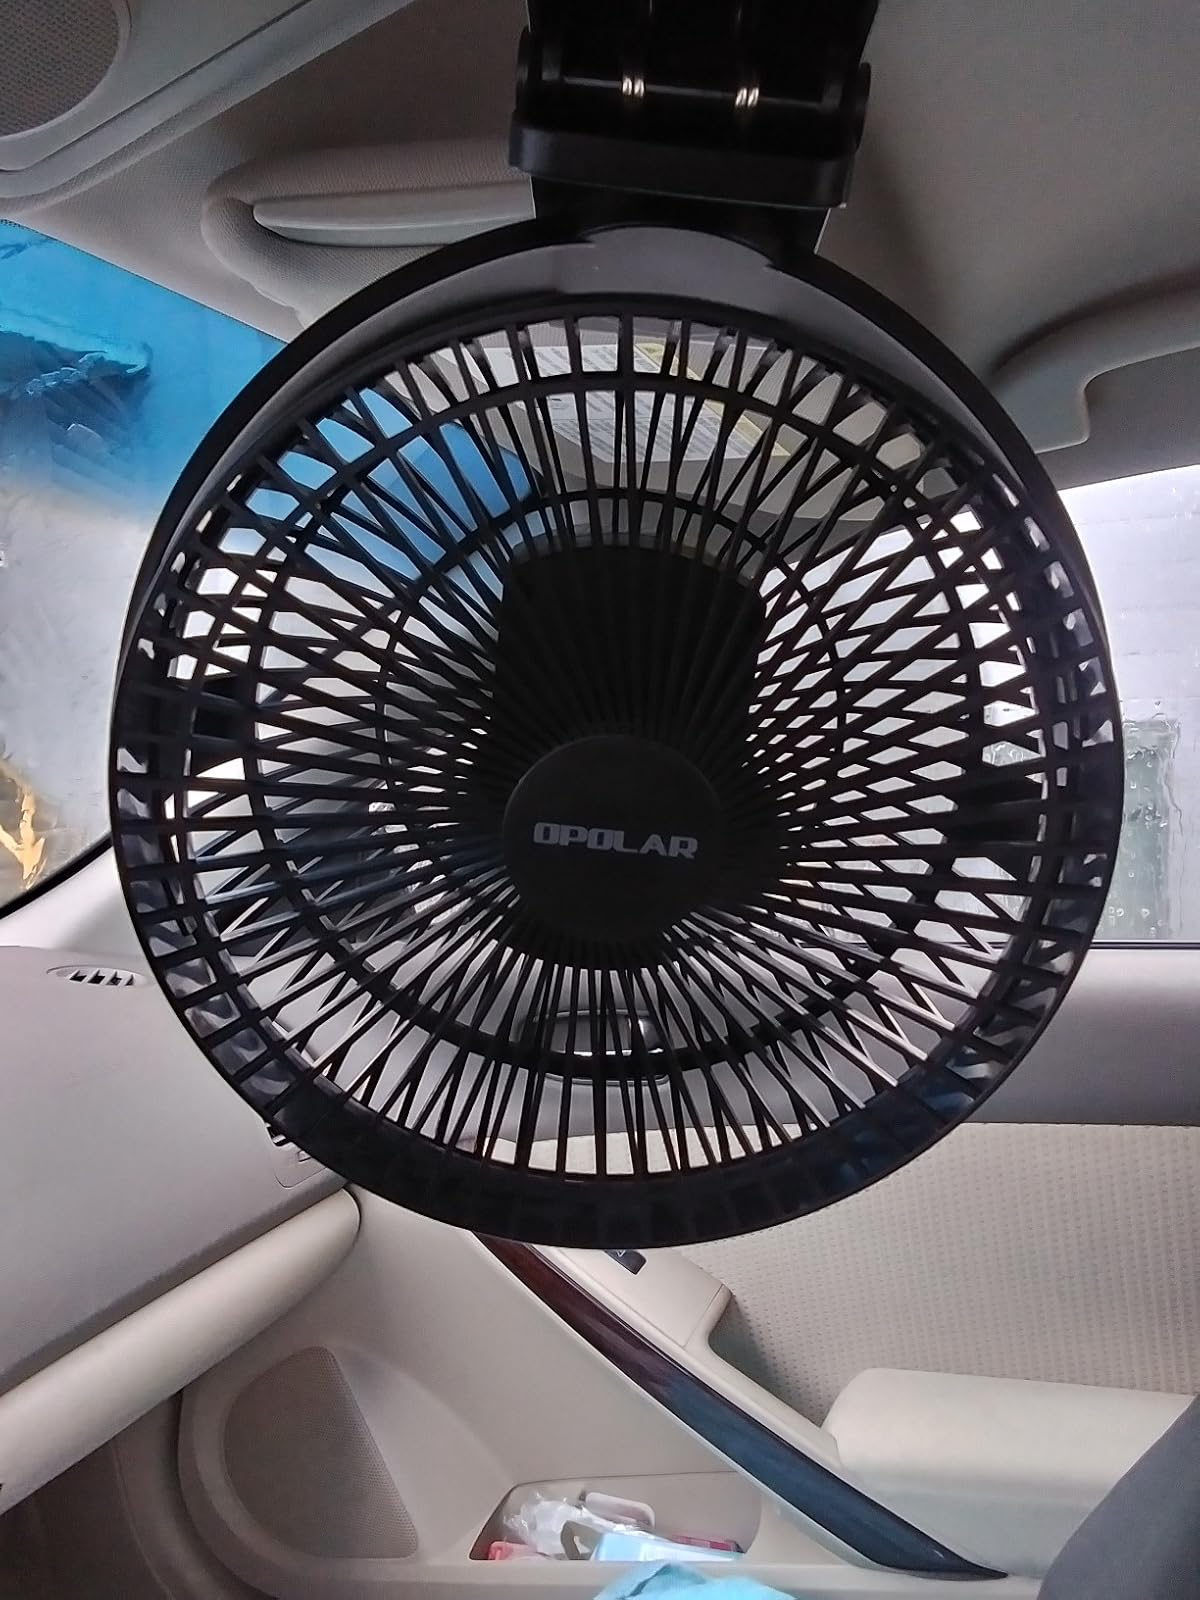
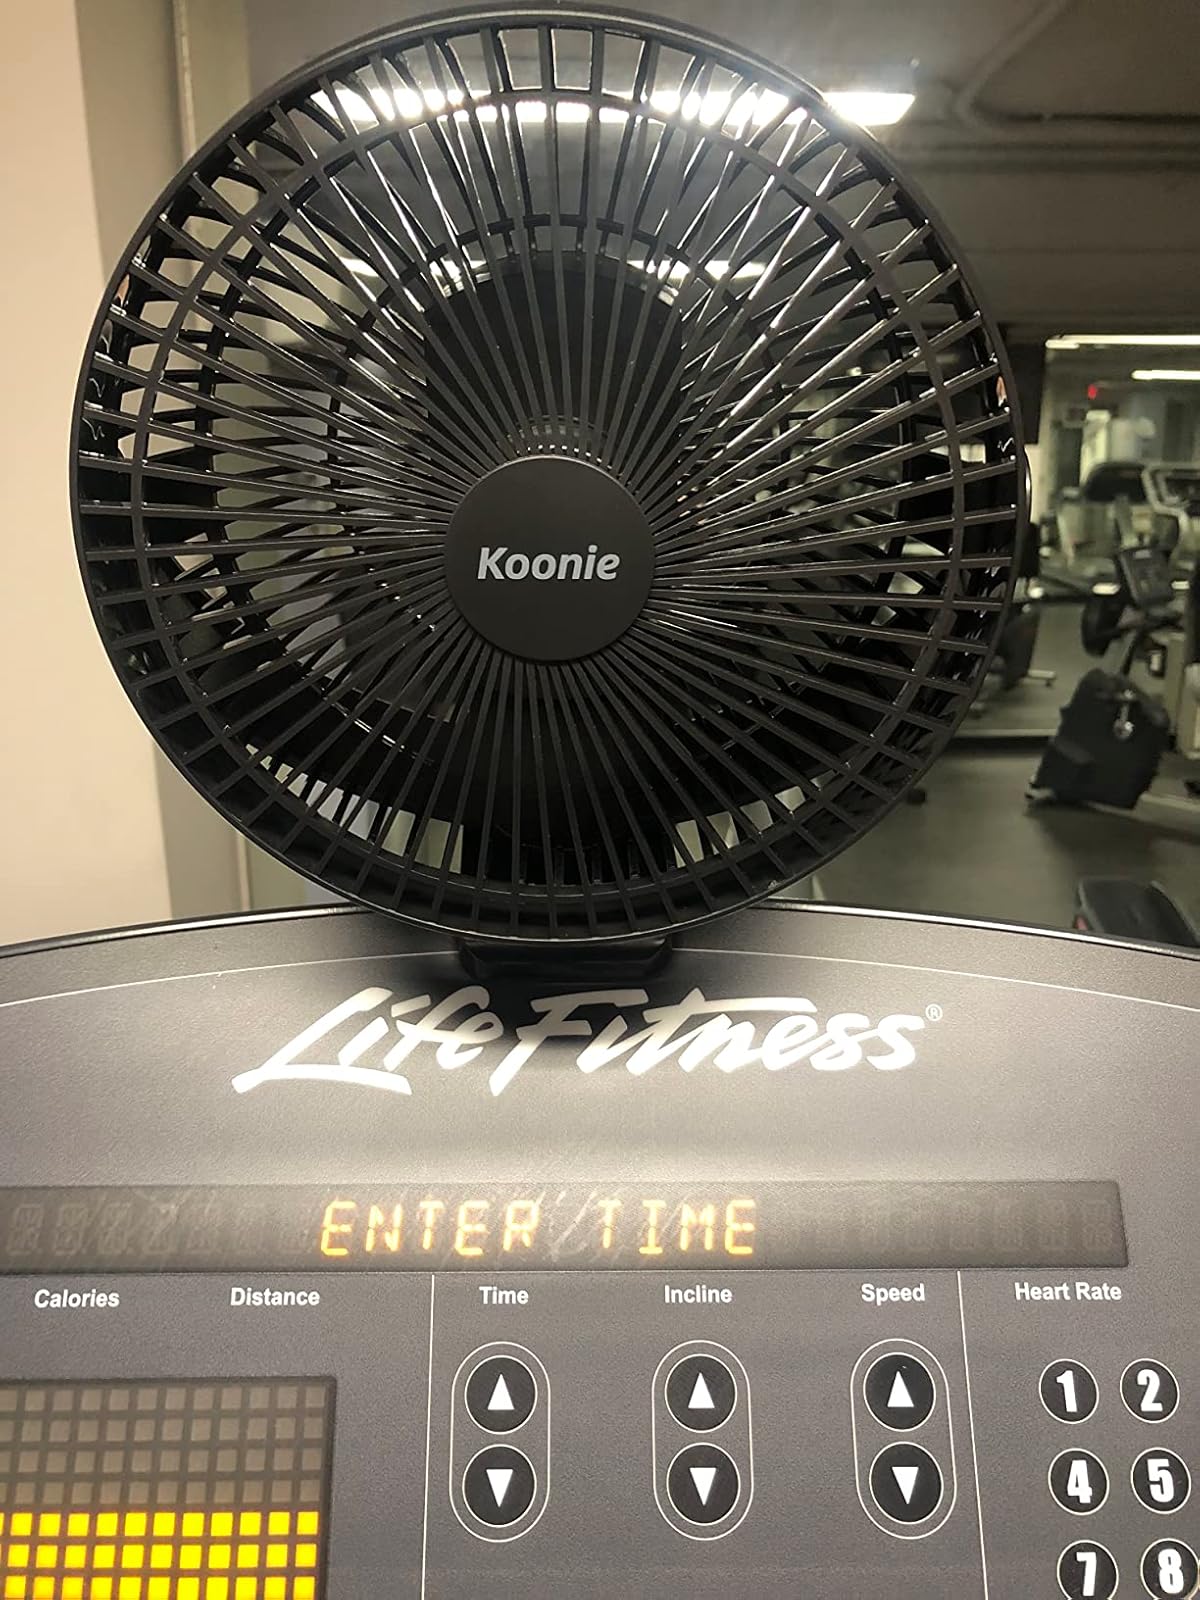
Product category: fan
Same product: yes